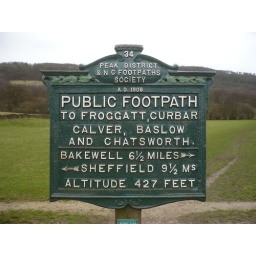
Peak &amp;amp; Northern footpath sign near the bridge in Grindleford.